Sky position (RA, Dec in degrees): 176.55, 19.853
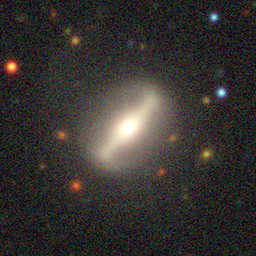
Galaxy morphology: Edge-on Galaxies with Bulge